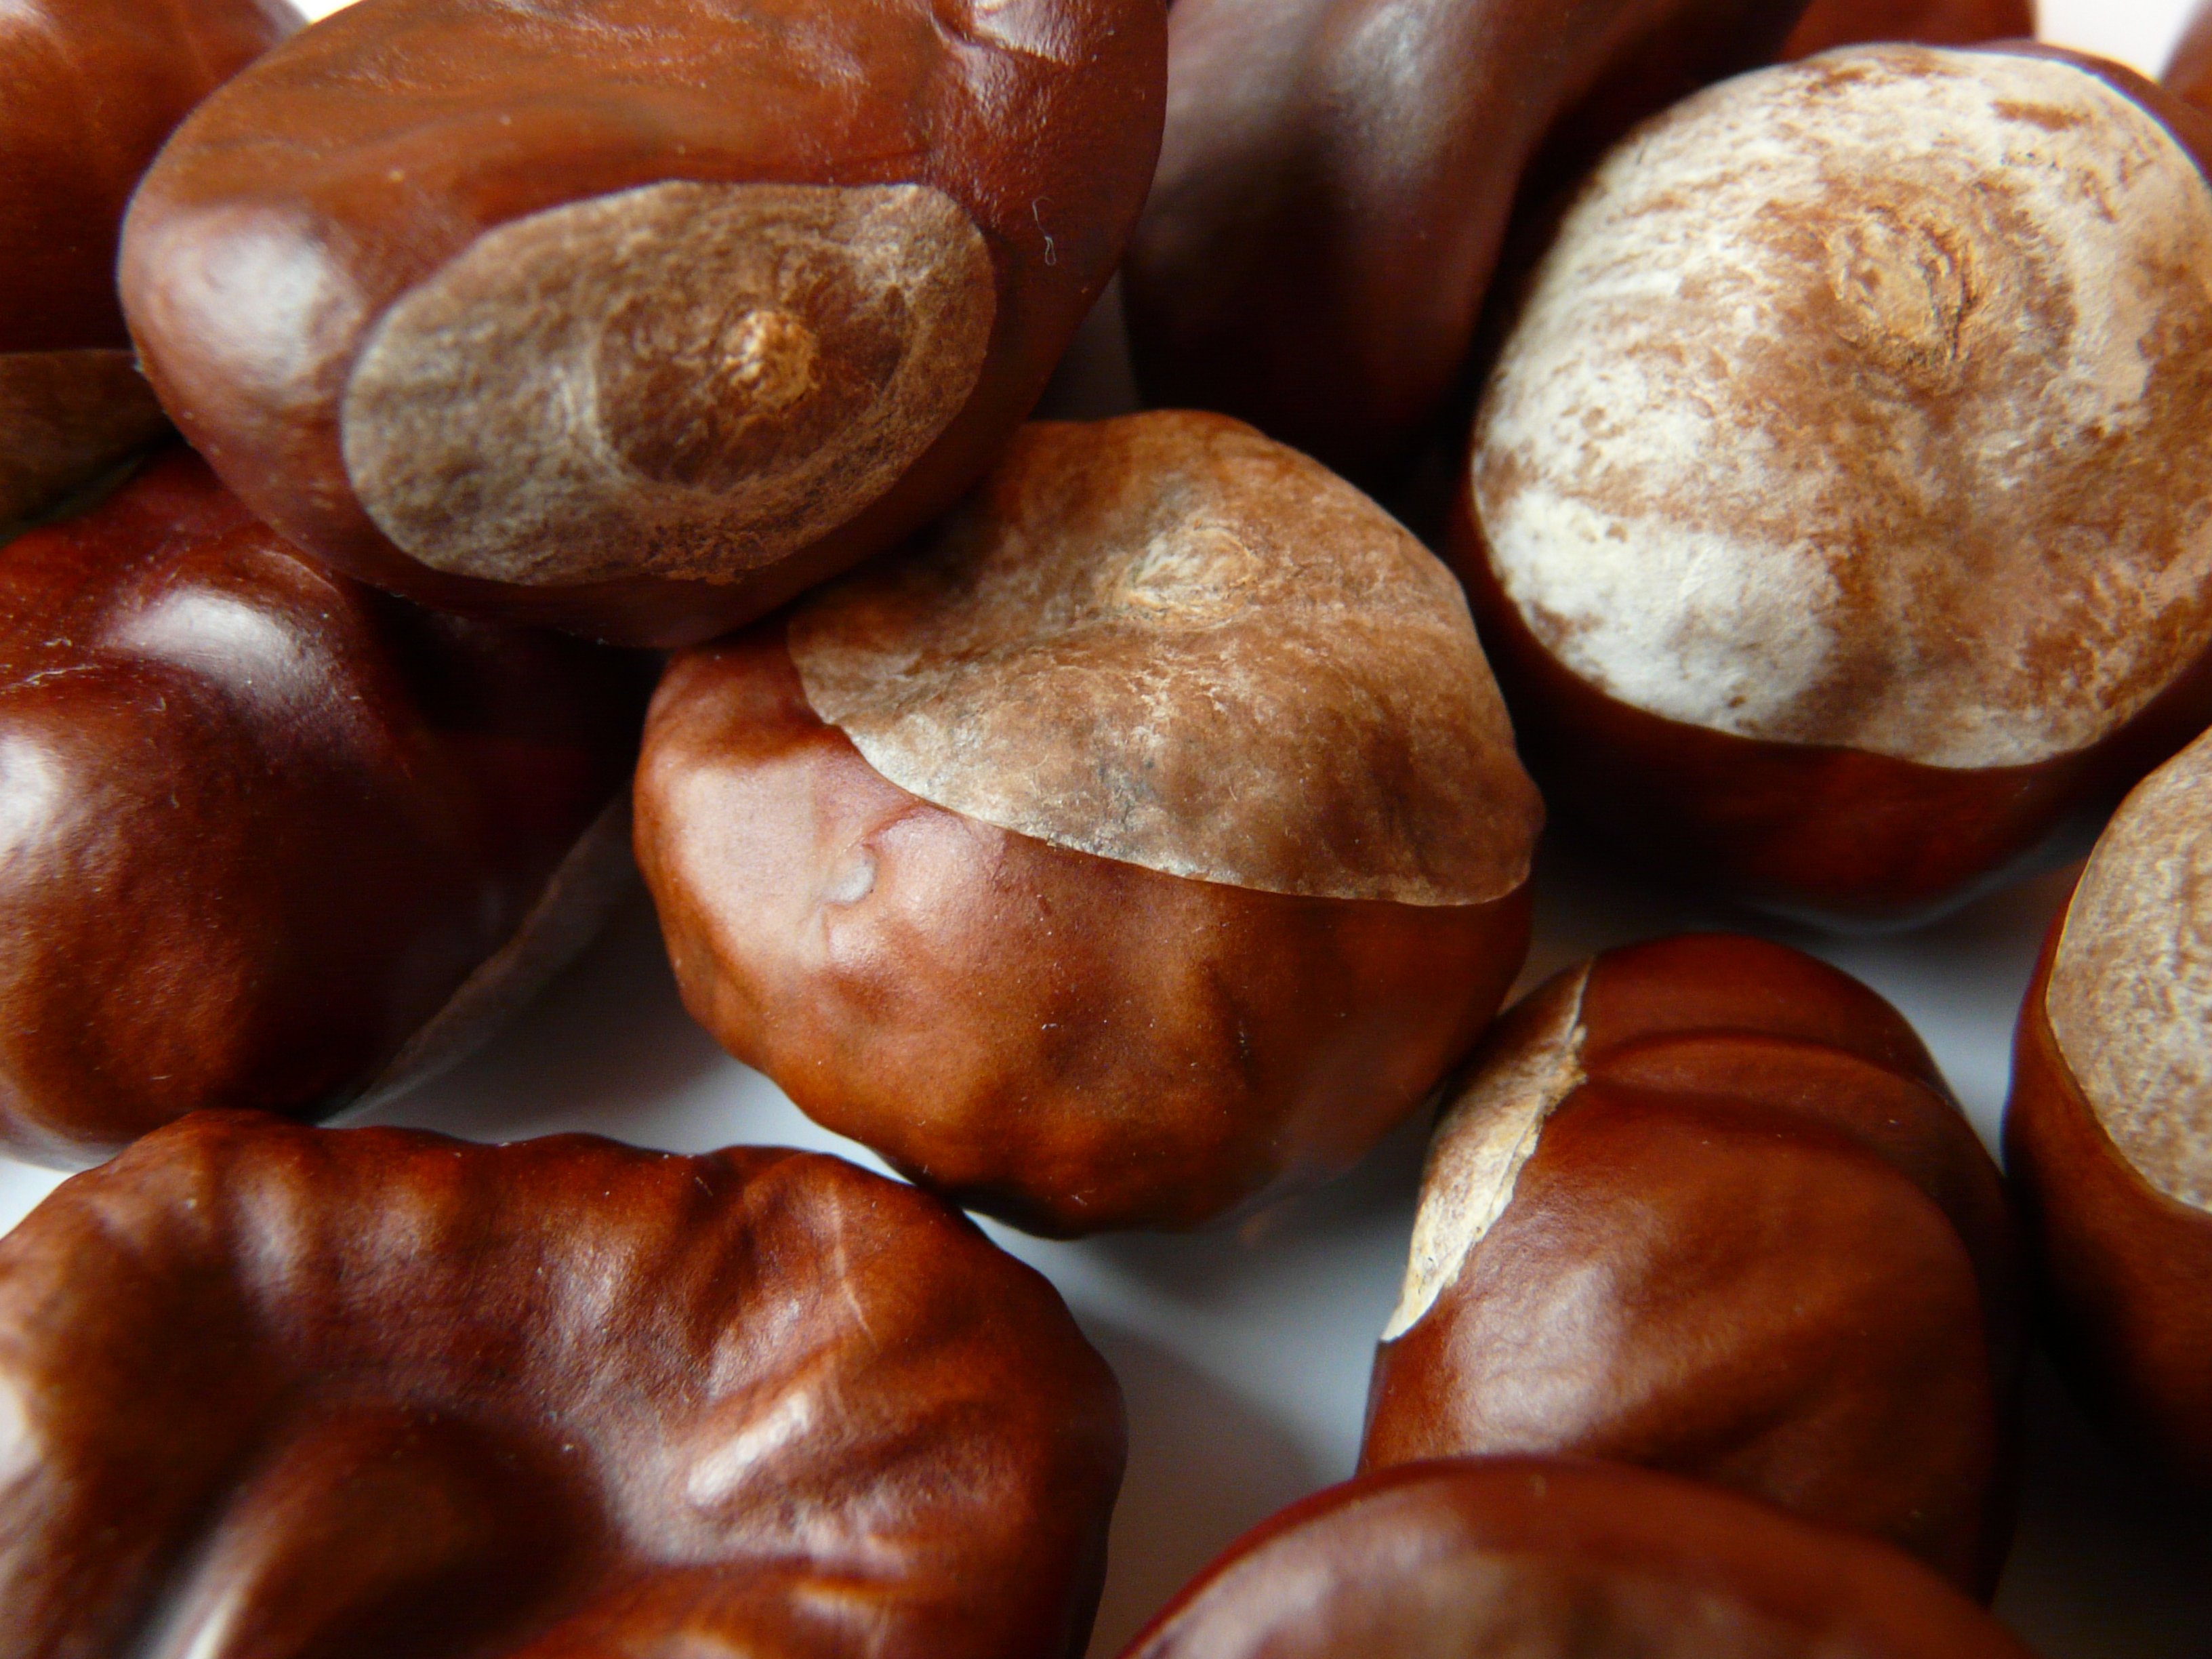
food, produce, autumn, brown, nut, cuisine, hazelnut, aesculus, chestnut, baked goods, horse chestnut, tinker, ordinary rosskastanie, common rosskastanie, white rosskastanie, aesculus hippocastanum